Mathias Cormann

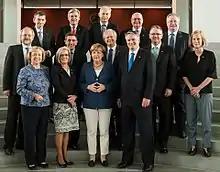
Cormann with Angela Merkel (front row) and the Australia-Germany Advisory Group in 2015

In July 2020, Cormann announced that he would step down from politics by the end of the year, but would remain as minister to finalise the government's July budget update, the 2020–21 federal budget in October and the half-yearly budget update in December. In early October 2020, Prime Minister Scott Morrison announced that Cormann would be nominated as a candidate for the next Secretary-General of the OECD. On 30 October 2020, he stepped down from his roles as Finance Minister and Leader of the Government in the Senate, which were taken over by Trade Minister Simon Birmingham.